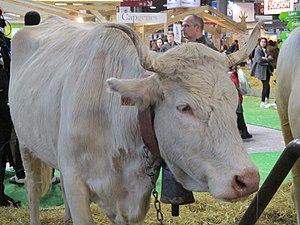
Salon international de l'agriculture 2019 ː vache lourdaise née le 7 juin 2012.
La Lourdaise est une race bovine française à très faible effectif, originaire des Hautes-Pyrénées et aujourd'hui présente essentiellement dans des élevages conservatoires.